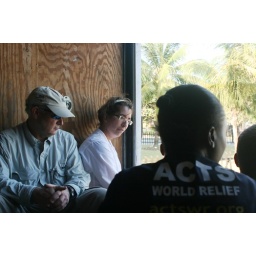
Dr. Murphy and Nurse Dana ride in the back of the box truck from the airport to Operation Hope in Carrefour.